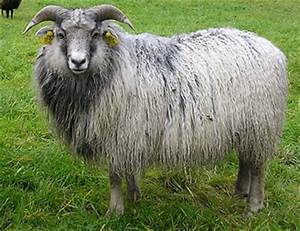
Label: pecora